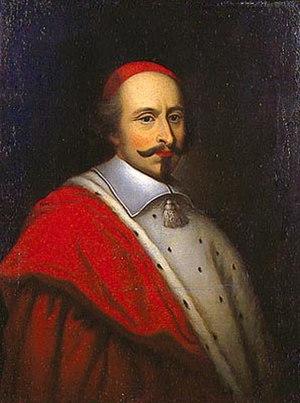
Les Provinciales est un ensemble de dix-huit lettres, en partie fictives, écrites par Blaise Pascal. Publiées entre janvier 1656 et mars 1657, elles ont d’abord eu pour but de défendre le théologien janséniste Antoine Arnauld, menacé d’être condamné par la Sorbonne, avant de s’orienter vers une critique de la Compagnie de Jésus et, en particulier, de la casuistique laxiste défendue par certains de ses membres.
Un cardinal de couronne est un cardinal protecteur d'une nation catholique, nommé ou financé par un monarque catholique pour servir de représentant au sein du Collège des cardinaux et, le cas échéant, pour exercer le jus exclusivae. Plus généralement, le terme peut se référer à un cardinal étant aussi chef d'État ou créé à la demande d'un monarque.
Jules Raymond Mazarin, né à Pescina, dans les Abruzzes, royaume de Naples, le 14 juillet 1602 et mort à Vincennes le 9 mars 1661, mieux connu sous le nom de cardinal Mazarin, fut un diplomate et homme politique, d'abord au service de la Papauté, puis des rois de France Louis XIII et Louis XIV. Il succéda à Richelieu en tant que principal ministre d'État de 1643 à 1661.
La Puisaye [pɥizɛ] est une région naturelle française située aux confins de l'Orléanais, du Nivernais et de la Bourgogne. Cette région se nomme indifféremment Puisaye ou Poyaude et ses habitants sont des Puisayens ou des Poyaudins.